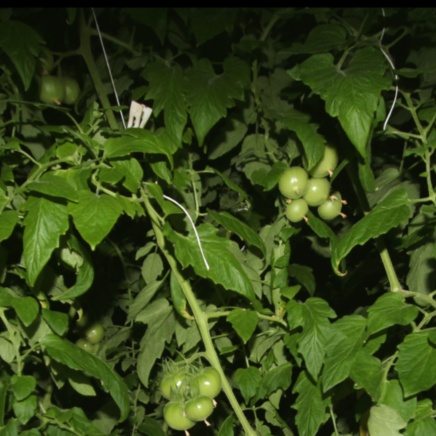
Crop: tomato